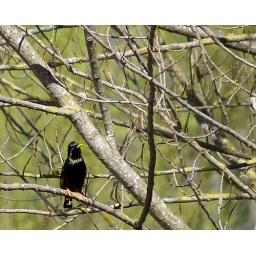
a male starling in the tree